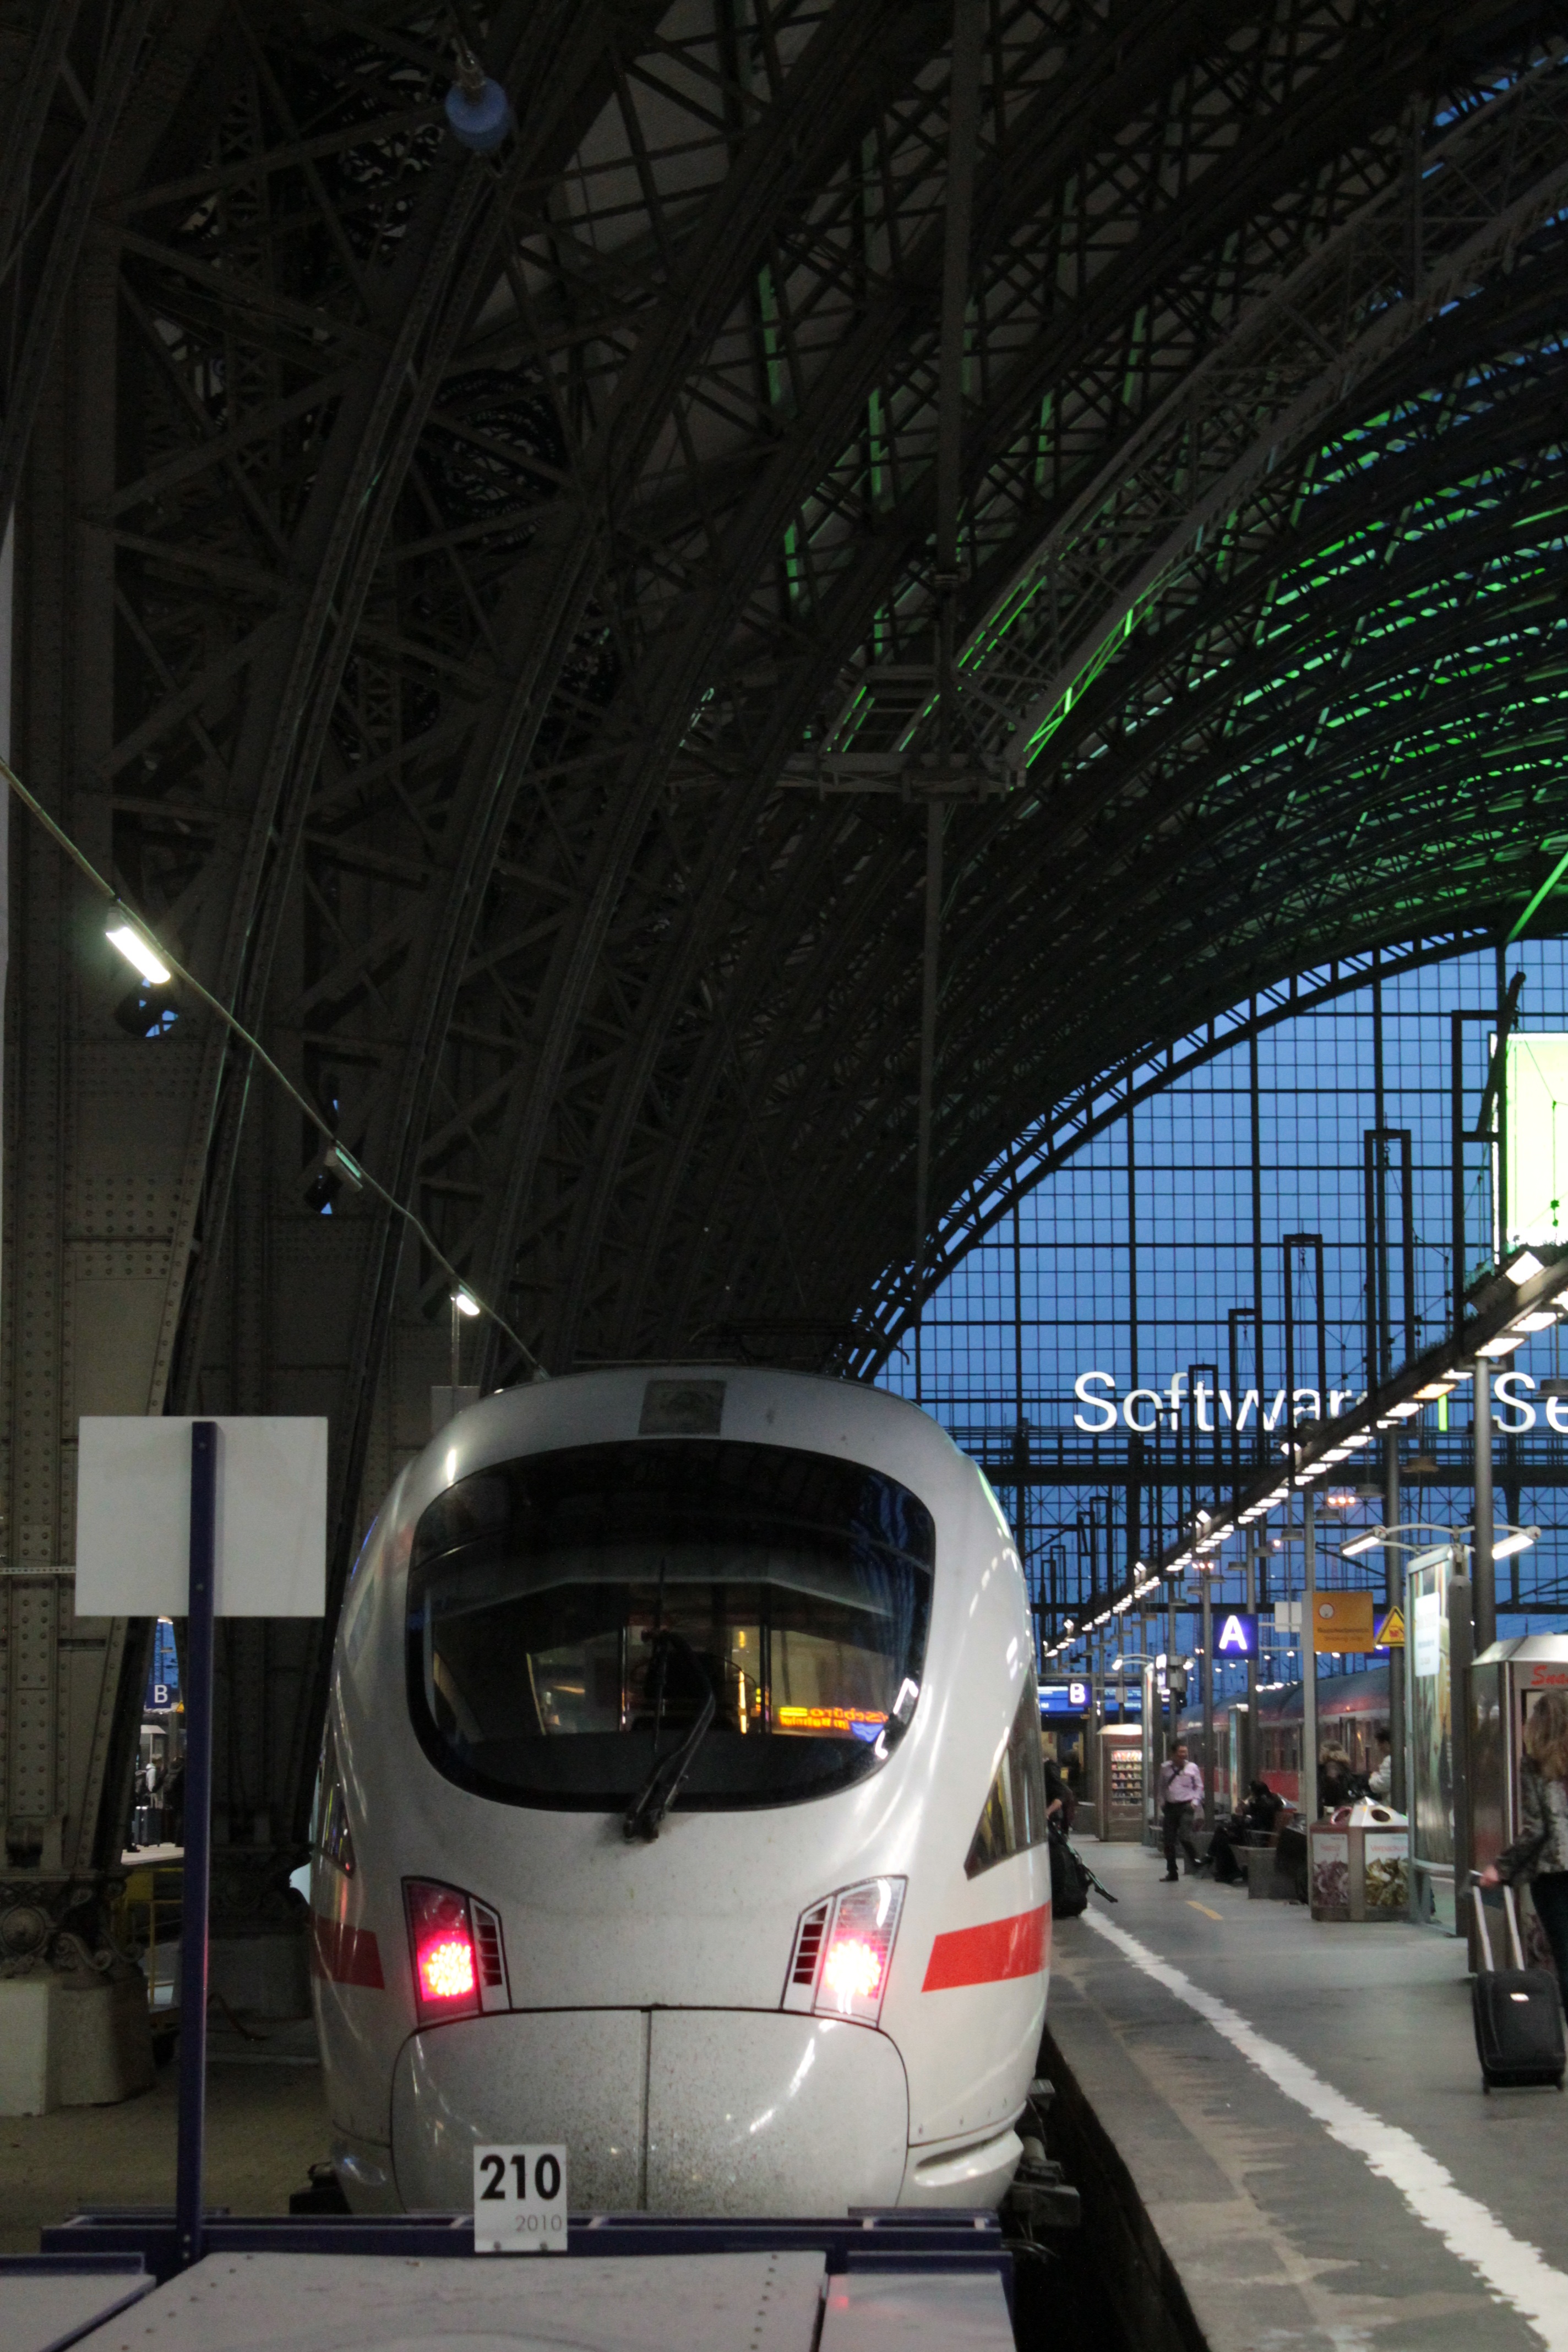
architecture, track, railway, traffic, car, train, travel, transport, ice, vehicle, public transport, departure, railway station, central station, frankfurt, concourse, railway tracks, rail traffic, deutsche bahn, metropolitan area, rail strike, remote station